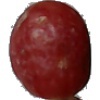
Label: Grape Pink 1